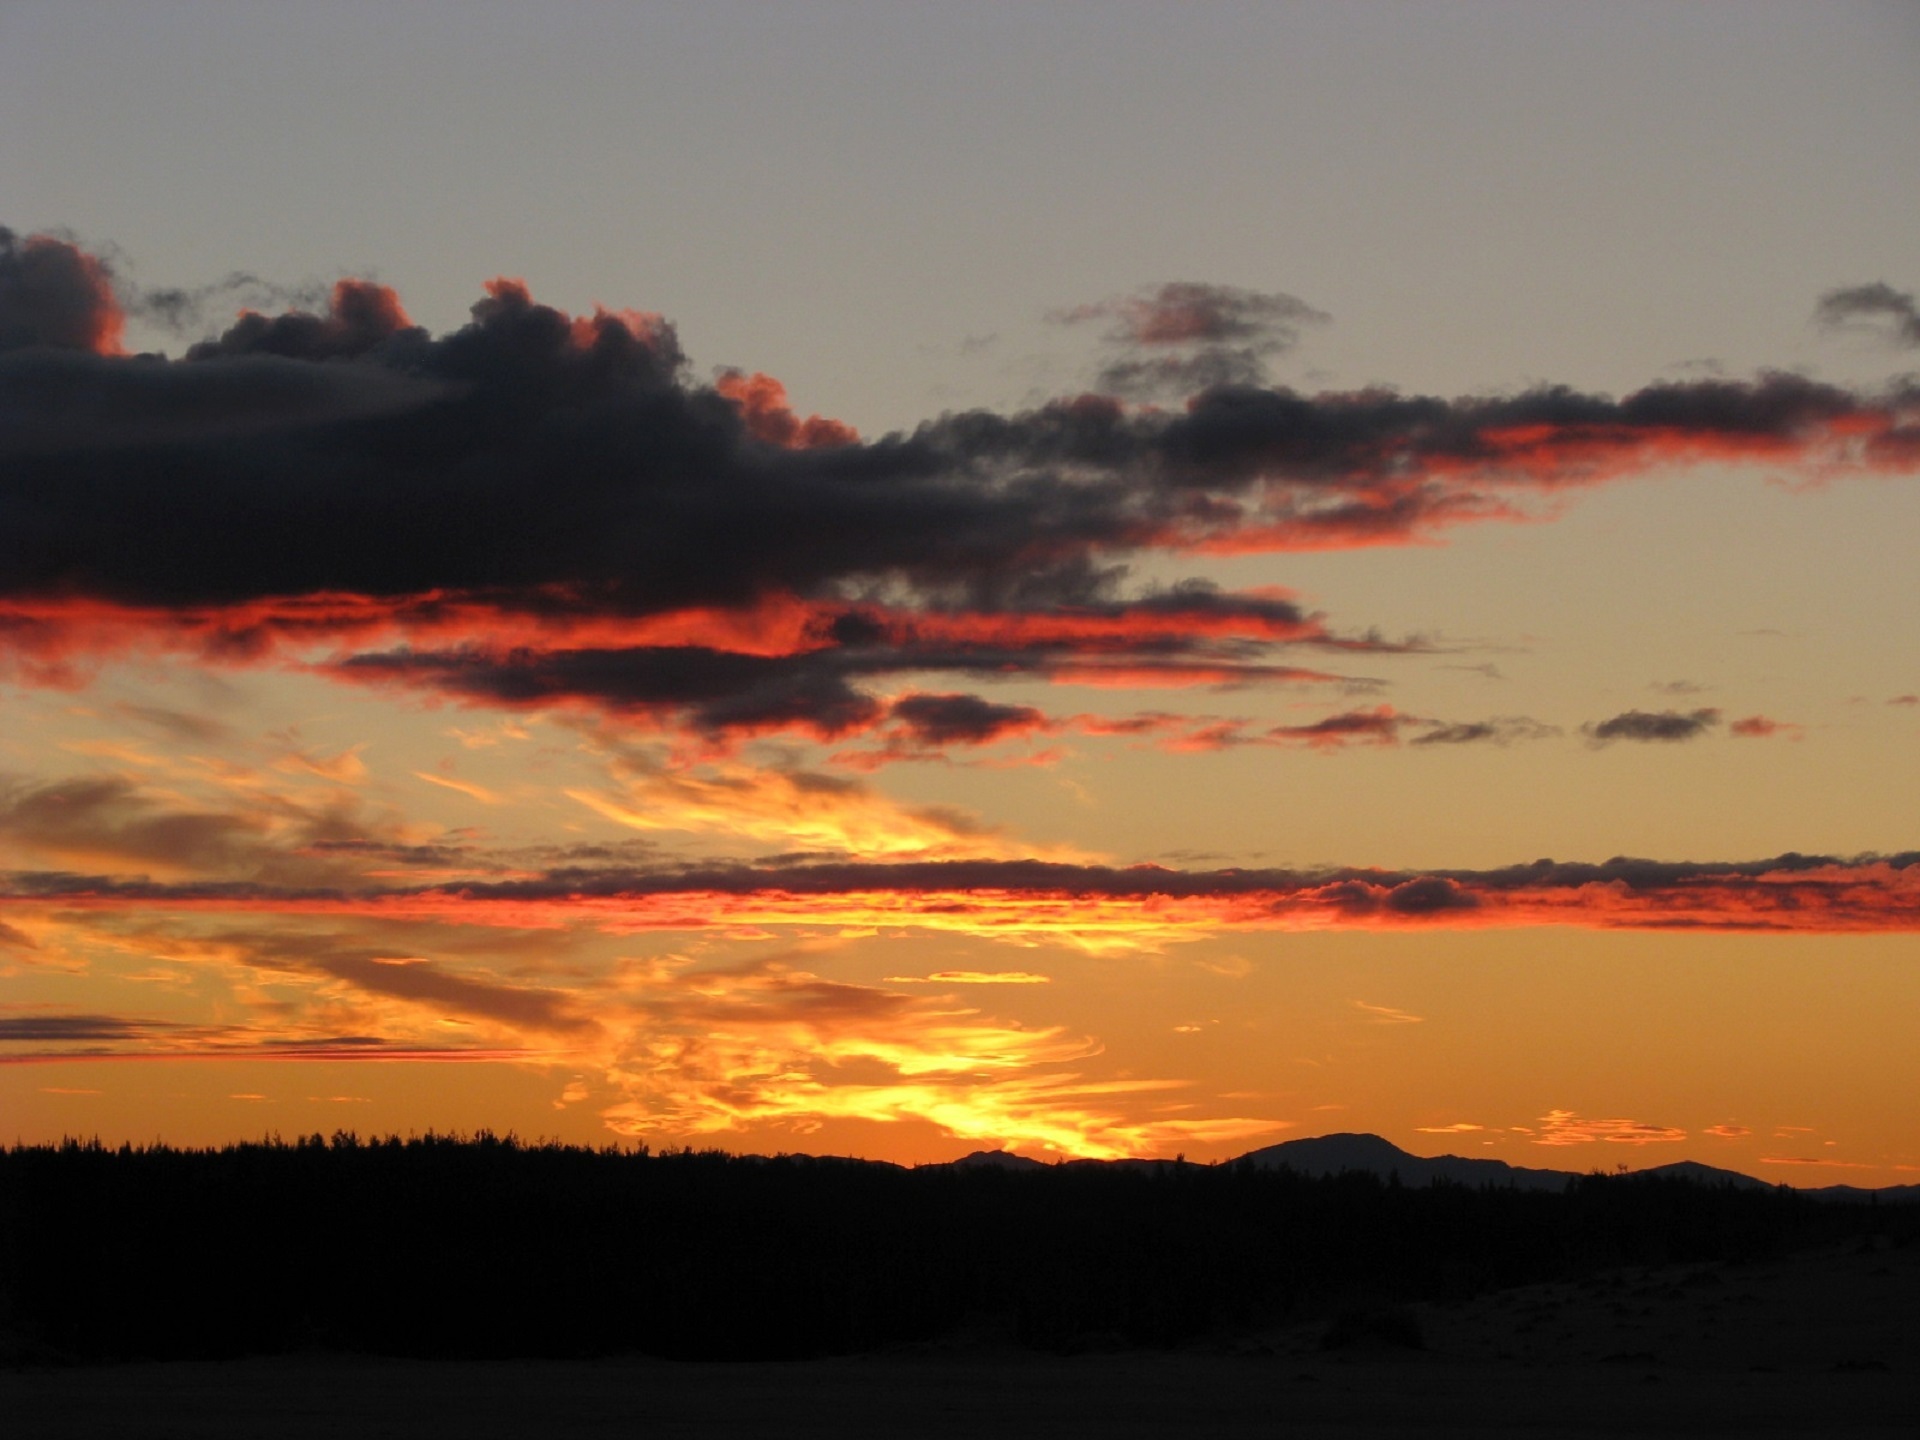
landscape, sea, horizon, cloud, sky, sun, sunrise, sunset, morning, purple, dawn, atmosphere, panorama, dusk, evening, twilight, orange, red, scenic, colorful, yellow, outdoors, clouds, silhouettes, alaska, afterglow, red sky at morning, waring mountains, kobuk national park